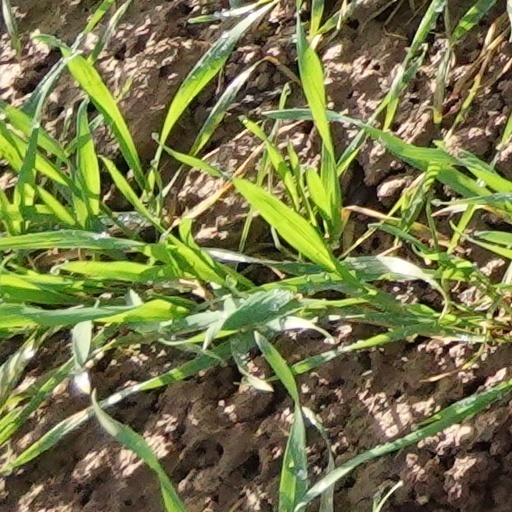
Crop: wheat